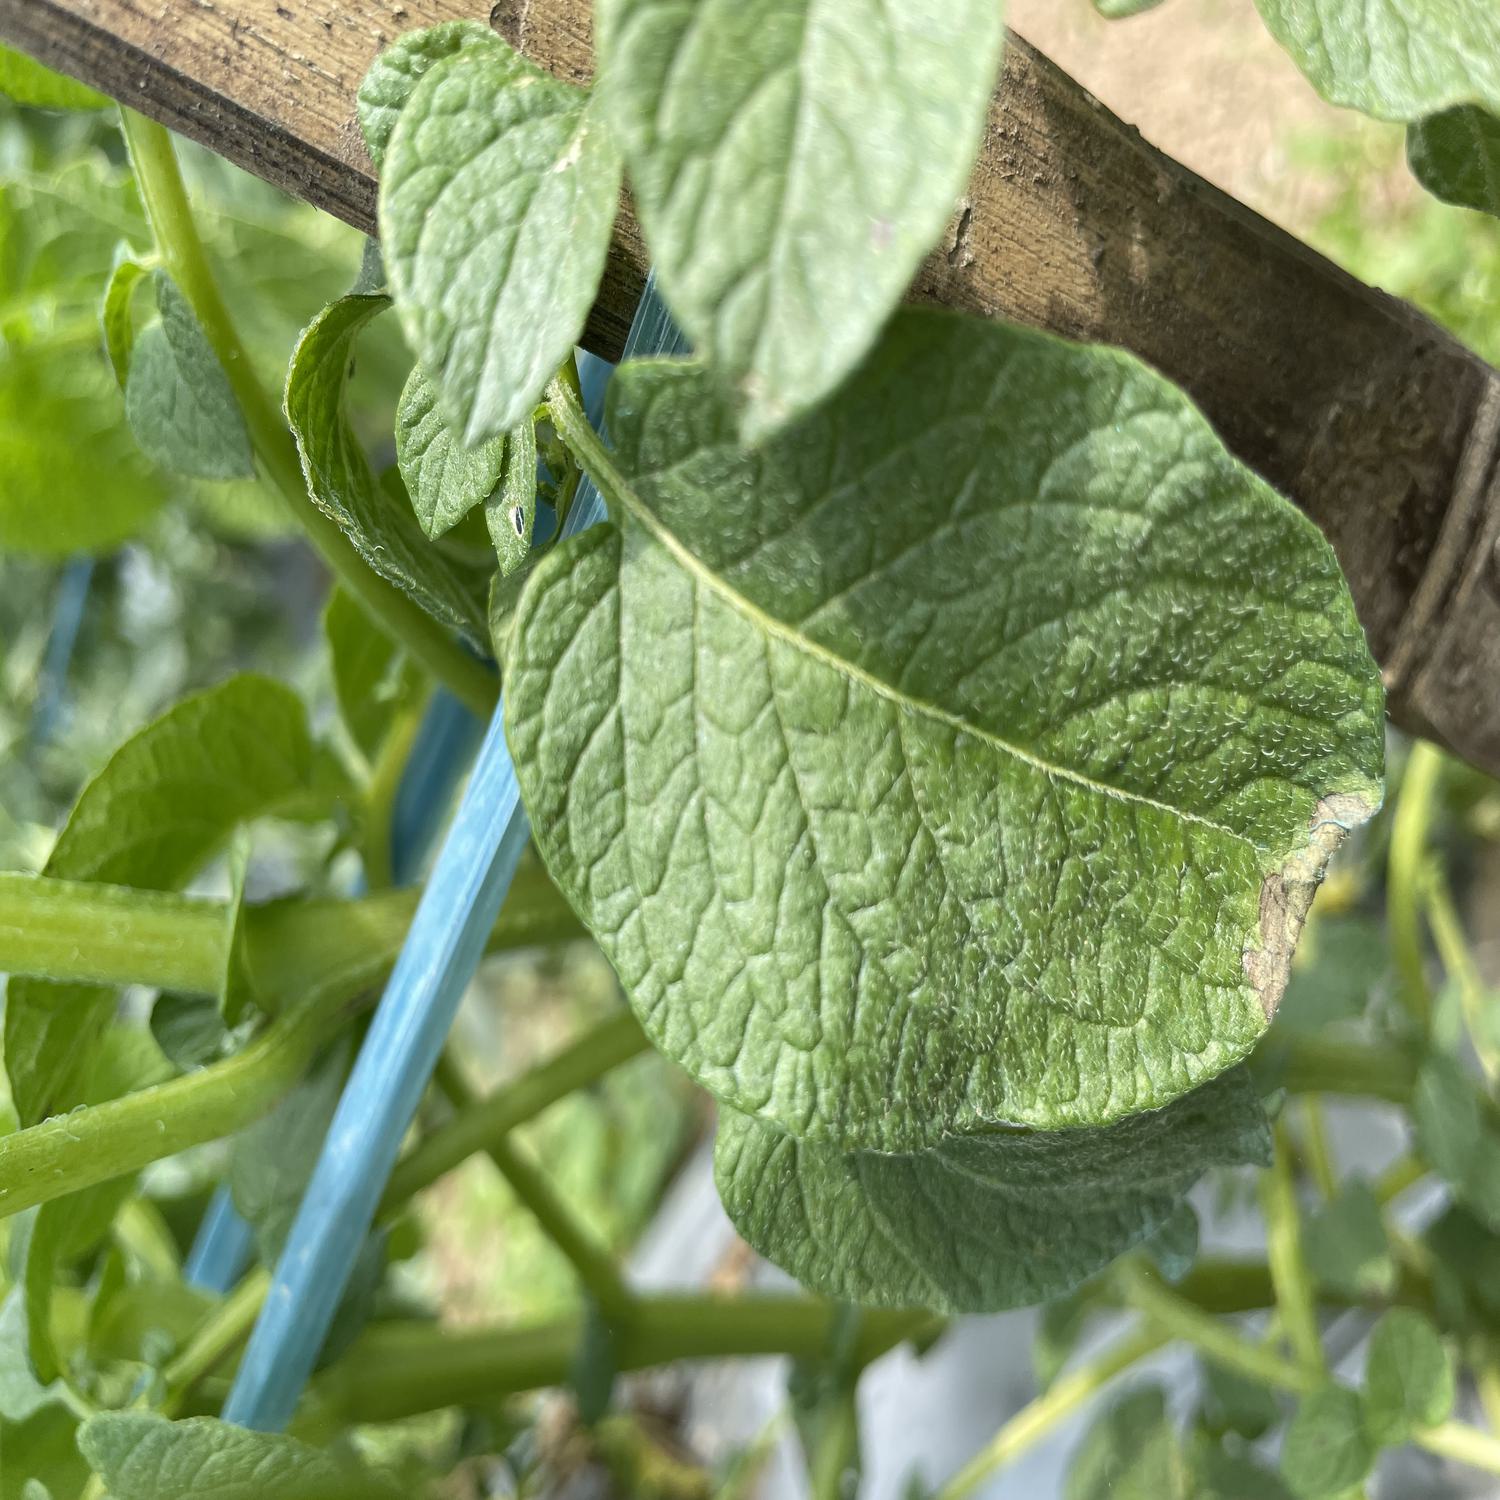
Label: Fungi